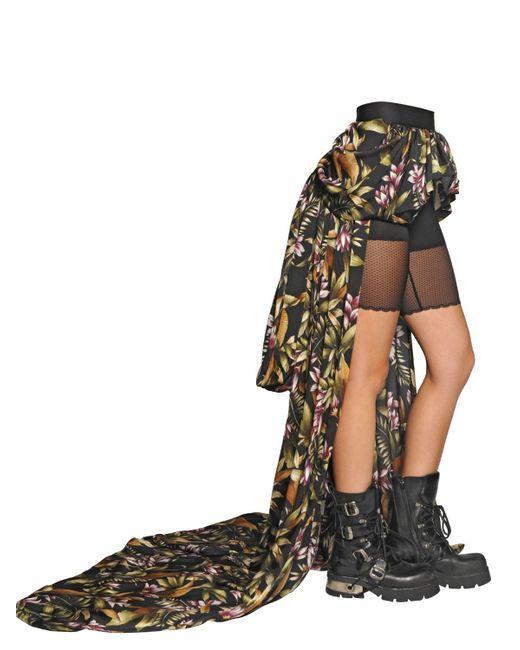
Bedruckter, extra langer Party-bedruckter Rock für Damen